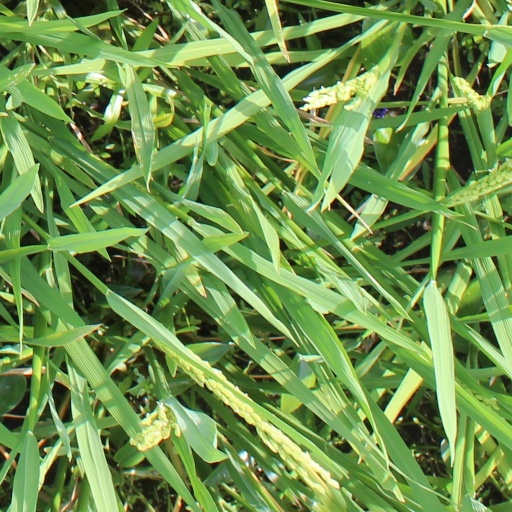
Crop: rice